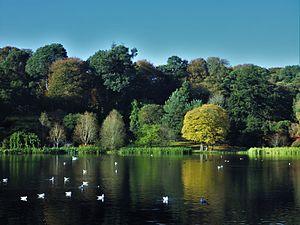
Strangford Lough est un Loch dans le comté de Down, Irlande du Nord.